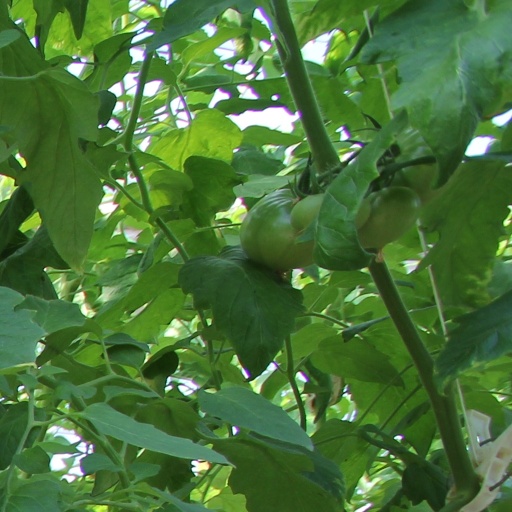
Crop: tomato